Perianal cellulitis

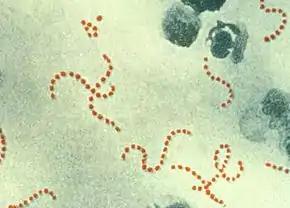

"Streptococci" are gram-positive bacteria that grow in chains, but they have no motility and do not generate spores. Group A streptococci and Group B streptococci are the two most common strains that are associated with pediatric cases. Infections caused by Group A streptococci are generally more mild than infections caused by Group B streptococci. The most common Group A streptococcus infections can range from strep throat to pneumonia to cellulitis. Group B streptococcus is more commonly found in the gastrointestinal and genital tracts, and can also be transmitted vertically from mother to child during vaginal labor. These newborn cases of infection often manifest as sepsis, pneumonia, and meningitis, among other presentations.